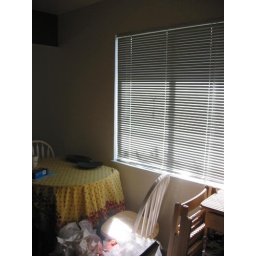
View of window in kitchen